TRAME

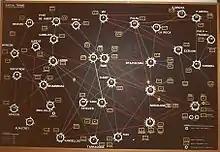
Figure II: Synoptic panel used to monitor the TRAME network in 1987

But other advantages were due to the specific design of TRAME: high data integrity, priority support for packets, and ease of including special protocols such as the many SCADA protocols in use at that time. All of the above resulted in improved quality of service, especially with respect to data availability and data integrity, and in the integration of services in a single network. Part of the evolution of its deployment can be seen in Figures II to IV.